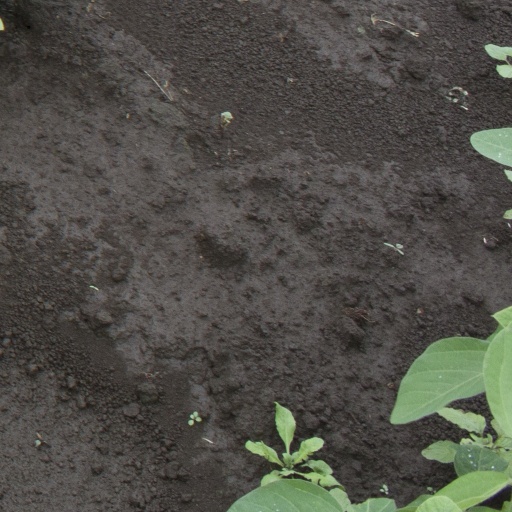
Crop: soybean